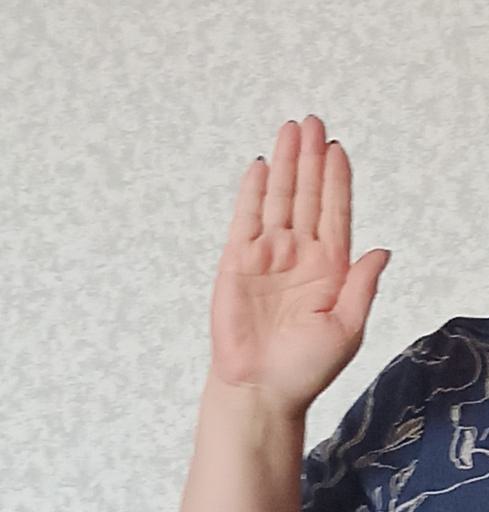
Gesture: stop